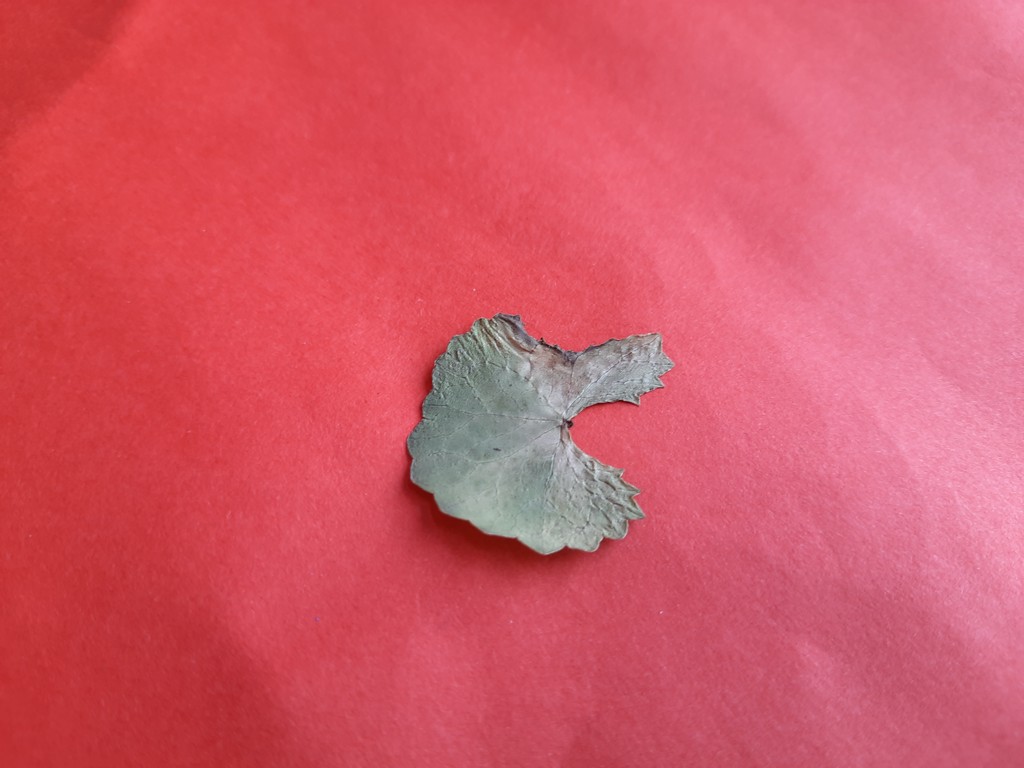
Label: Dried